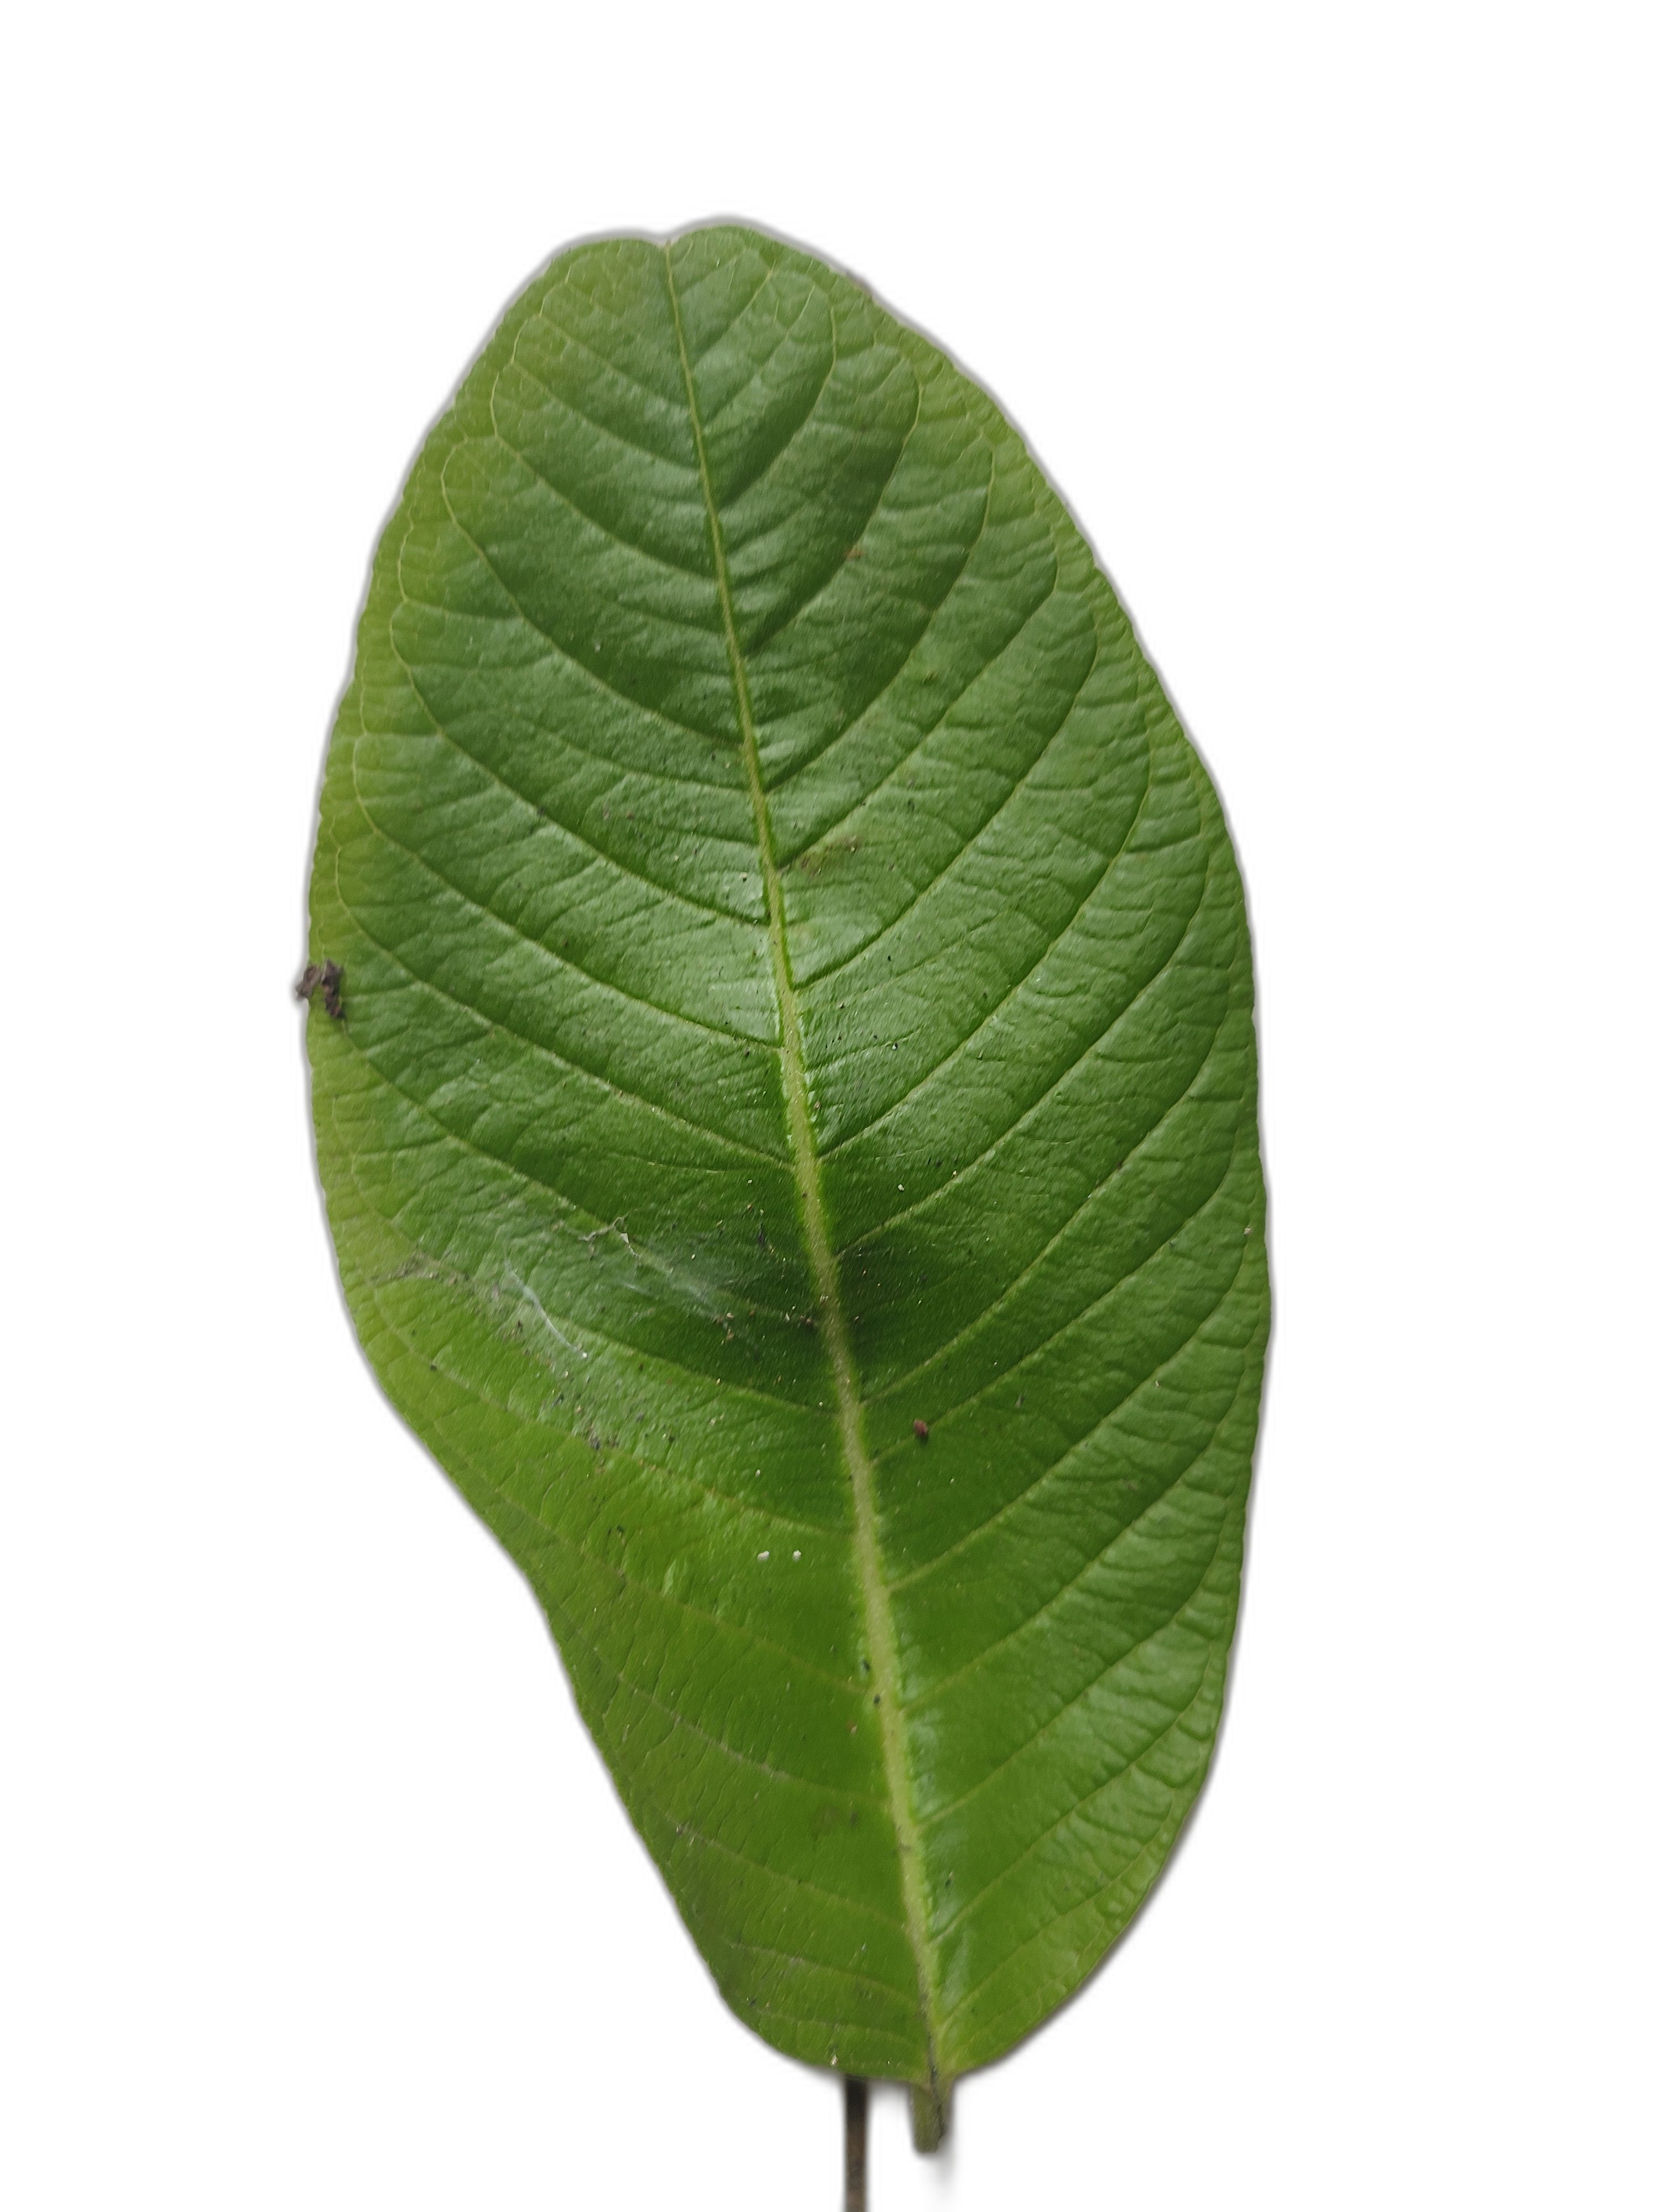
Plant part: leaf
Disease: Healthy